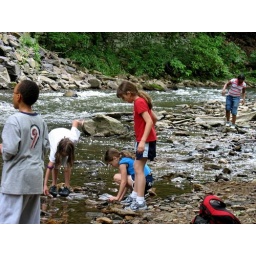
skipping stones near the covered bridge